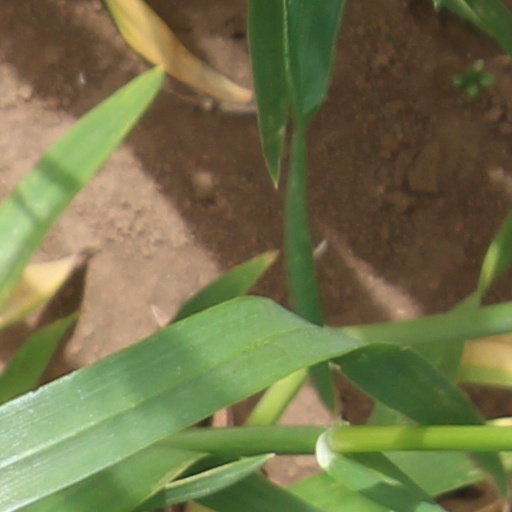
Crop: wheat